Retractor (medicine)

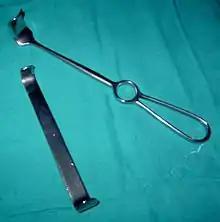
Common handheld surgical retractors

A retractor is a surgical instrument used to separate the edges of a surgical incision/wound or to hold away certain organs and tissues (i.e. to provide tissue "retraction") so that body parts underneath may be accessed during surgical operations.